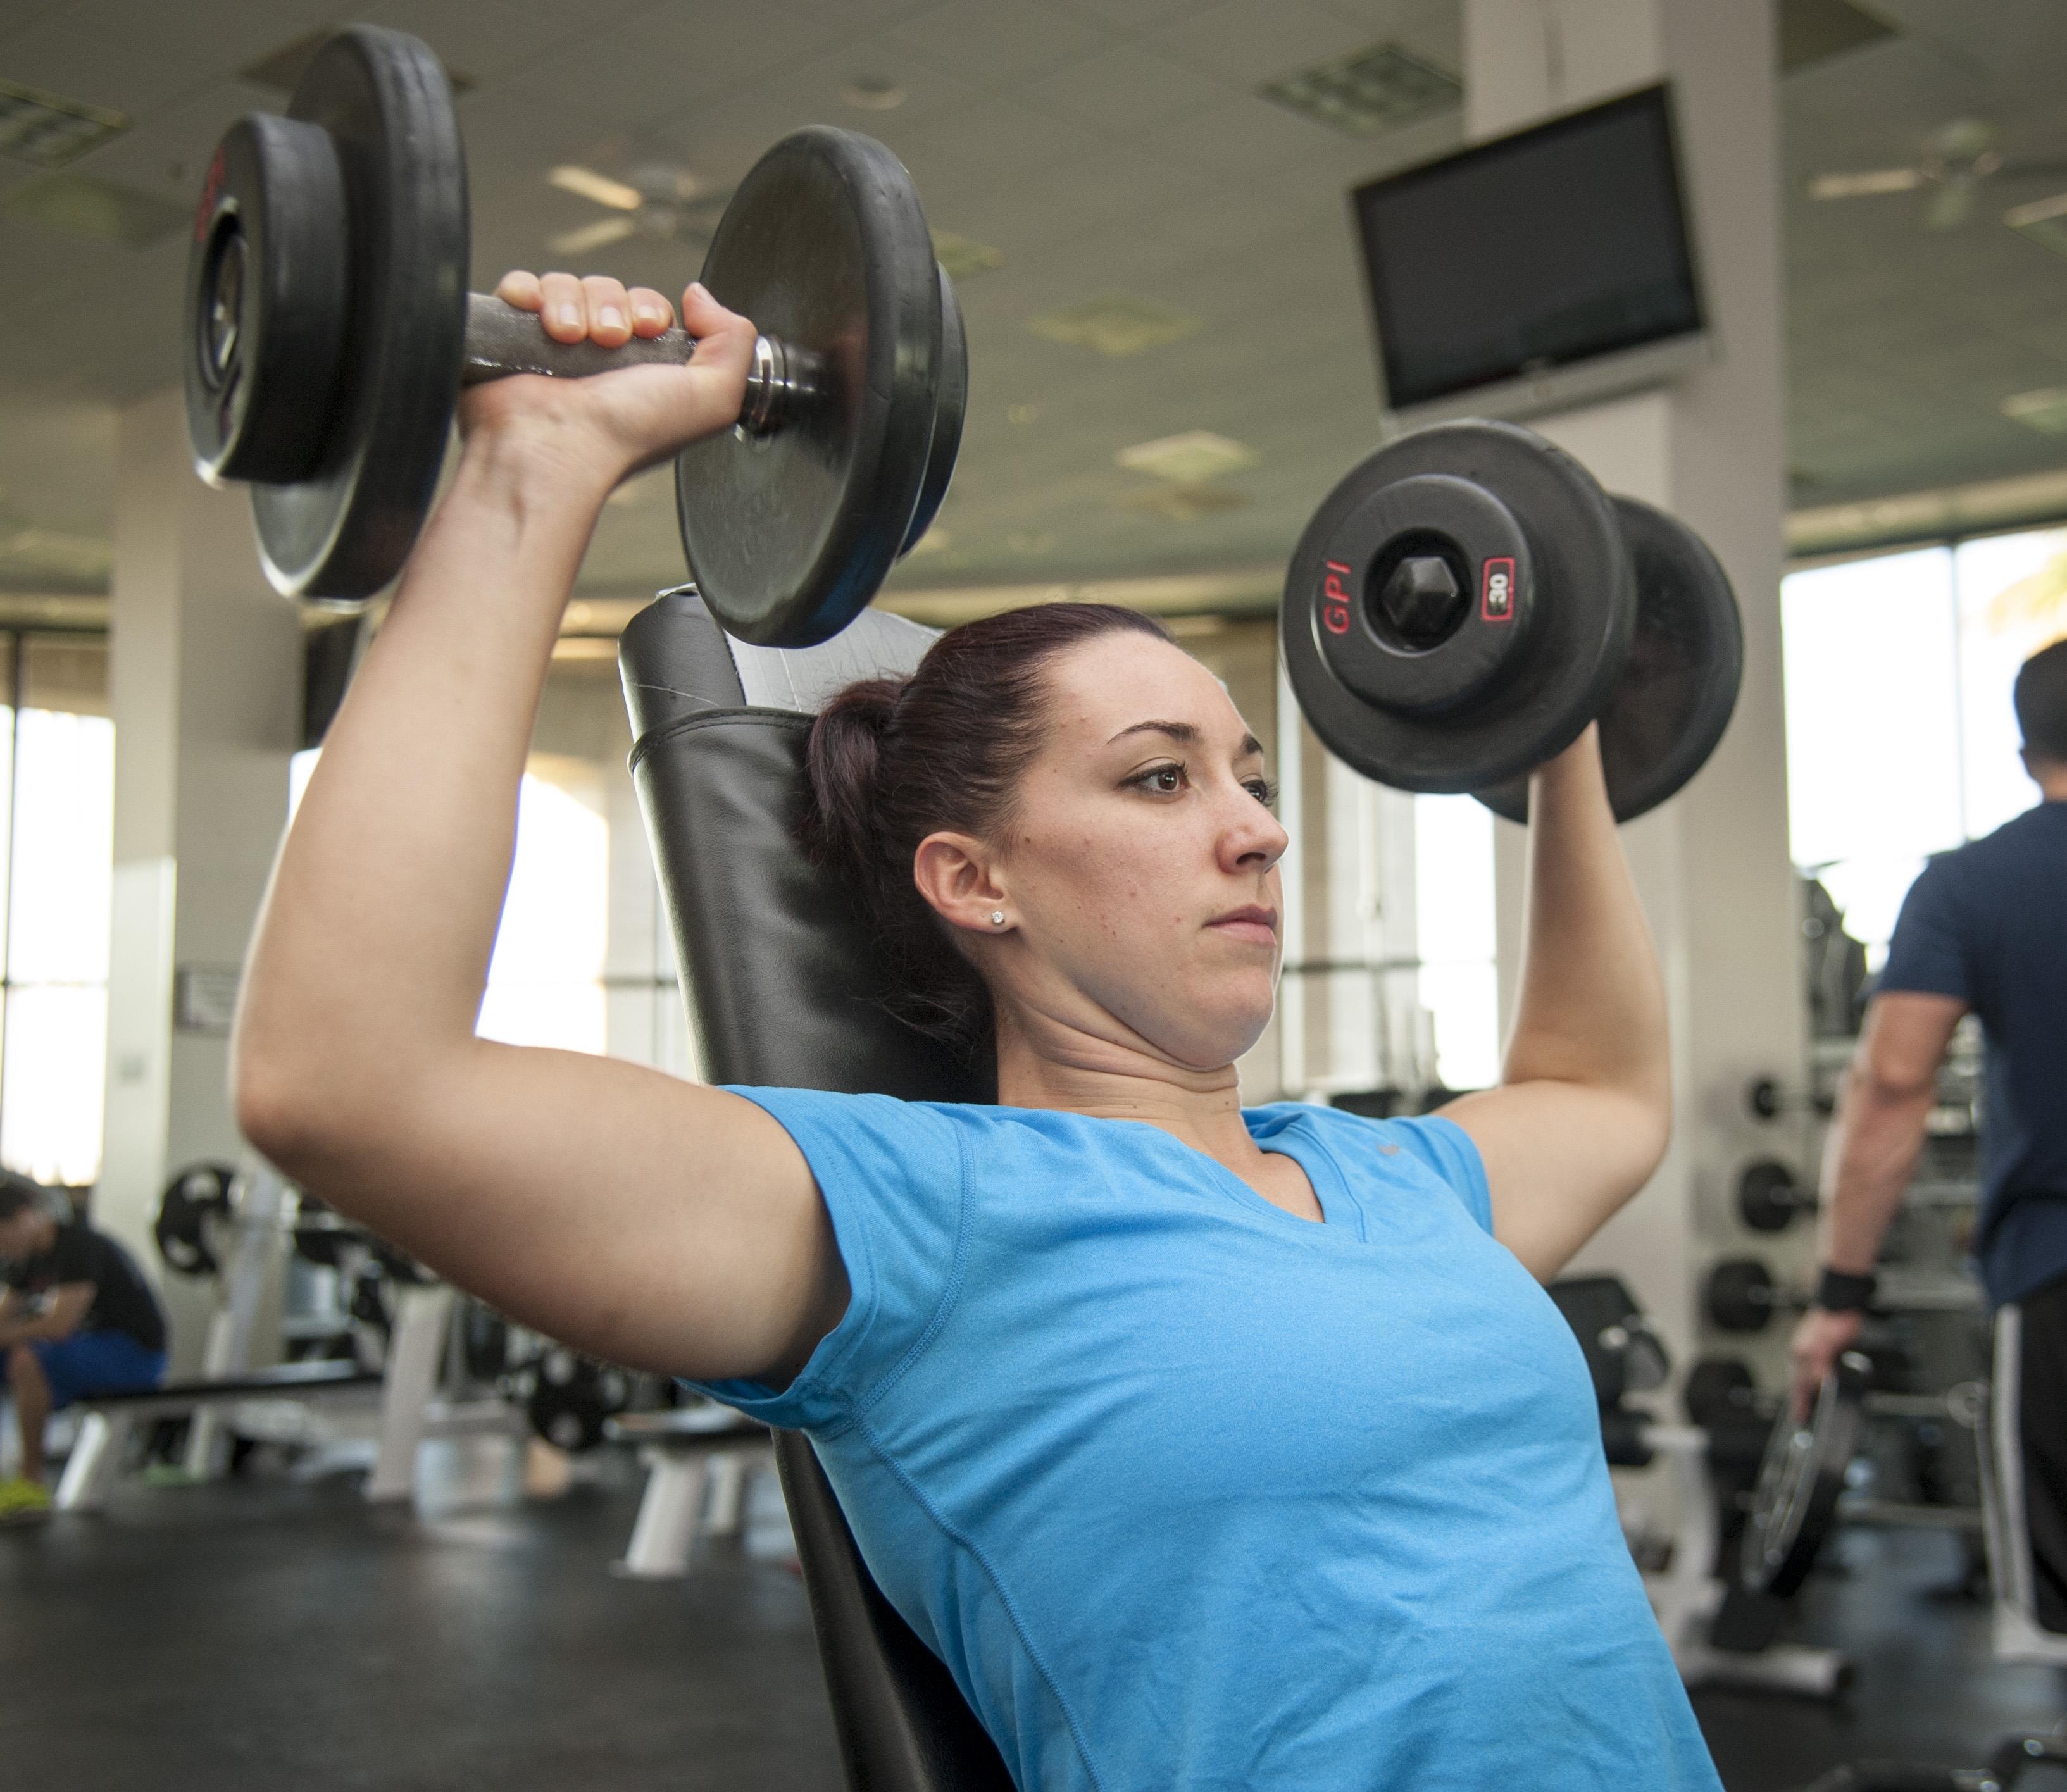
person, structure, woman, sport, female, young, room, lifestyle, arm, fitness, gym, muscular, workout, muscle, chest, power, sports, weights, lifting, bodybuilding, strong, stress, athlete, squat, strength training, barbell, physical exercise, weight training, sport venue, human action, physical fitness, biceps curl, fitness professional, bodypump, overhead press